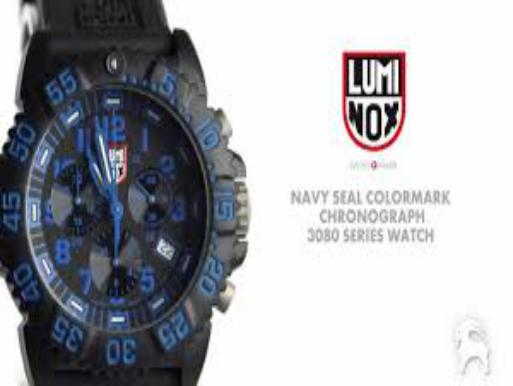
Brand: luminox
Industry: Clothes